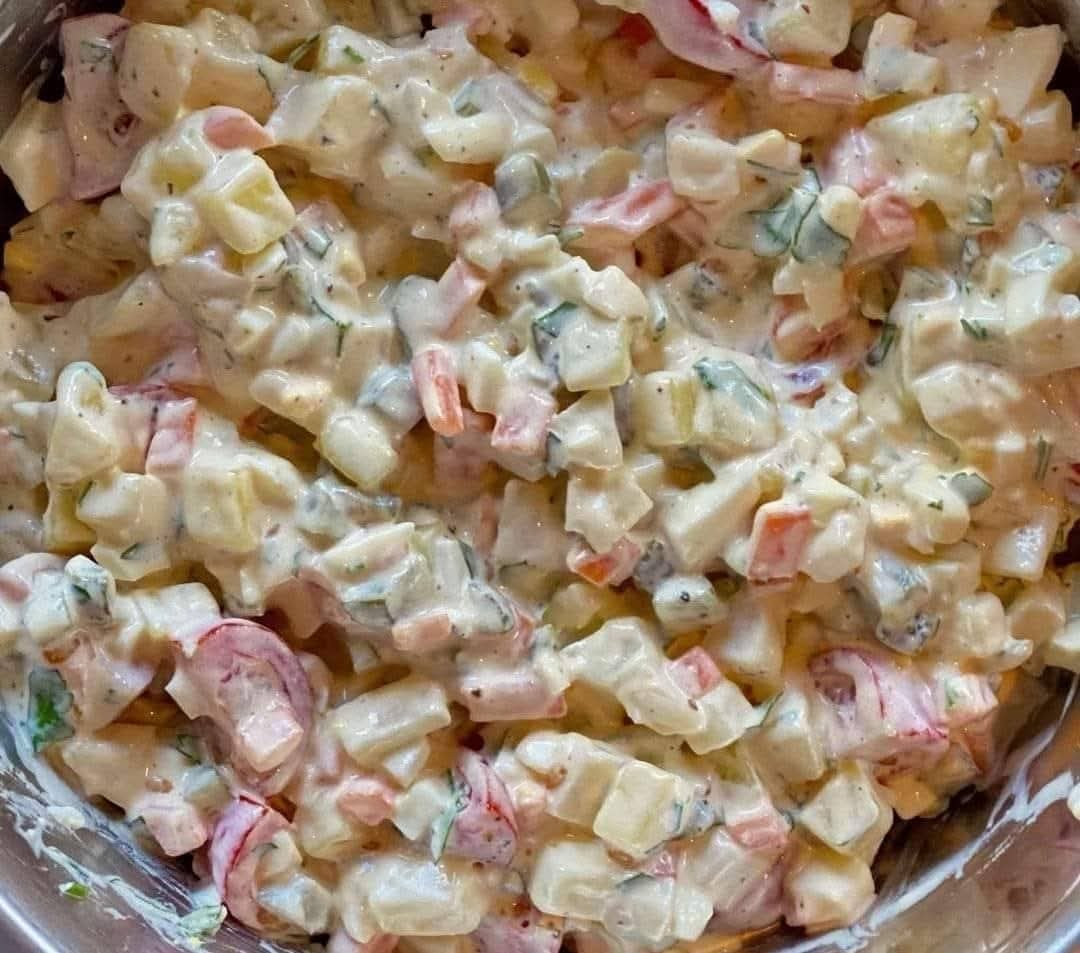
الوصف بالفصحى: سلطة البطاطس والجزر بالمايونيز
الوصف بالعامية السودانية: سلطة مايونيز بي بطاطس و جزر
التصنيف: Food & Drinks